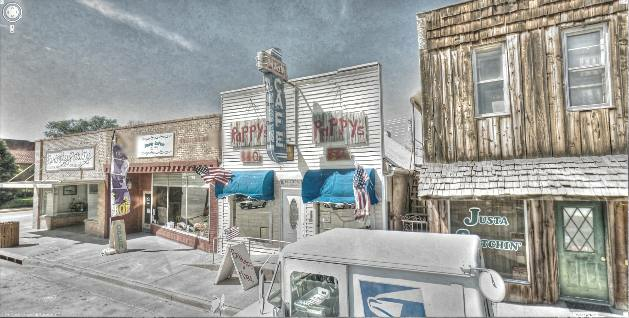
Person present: No